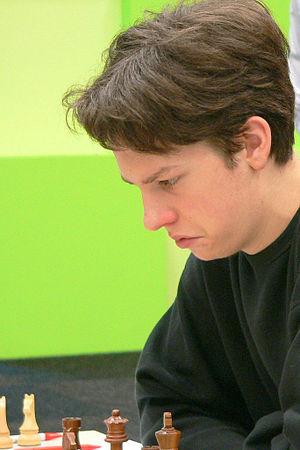
Daniël Stellwagen est un joueur d'échecs et un chimiste néerlandais né le 1ᵉʳ mai 1987 et grand maître international depuis 2004.